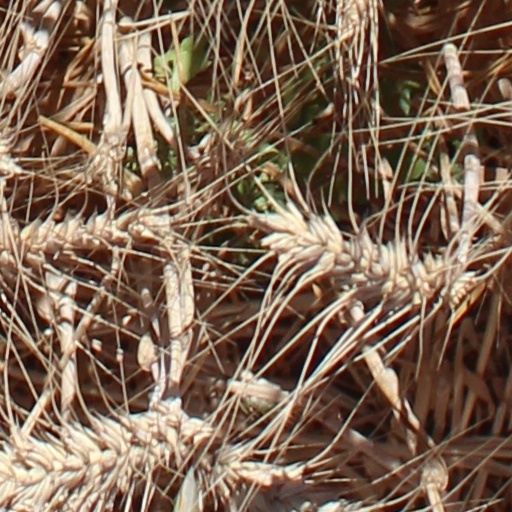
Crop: wheat